J. C. Watts

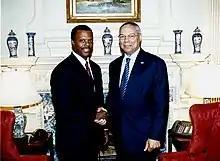
Watts meeting with Secretary of State Colin Powell on September 2, 2003

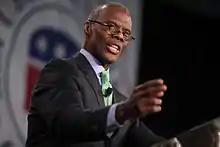
Watts speaking at an event hosted by the Iowa Republican Party in October 2015.

After he left Congress, Watts was appointed by President Bush to be a member of the Board of Visitors to the United States Military Academy for a term expiring December 30, 2003. Watts founded a lobbying and consulting firm, J. C. Watts Companies, in Washington, D.C., to represent corporations and political groups and focus on issues he championed in Congress. The John Deere Company hired Watts as lobbyist in 2006 and Watts later invested in a Deere dealership and sought financial support from United States agencies and others for a farm-related project in Senegal. Watts wrote an autobiography, wrote regular opinion columns for the "Las Vegas Review-Journal", and joined the boards of several companies, including Dillard's, Terex, Clear Channel Communications, and CSX Transportation, and served as chairman of GOPAC.